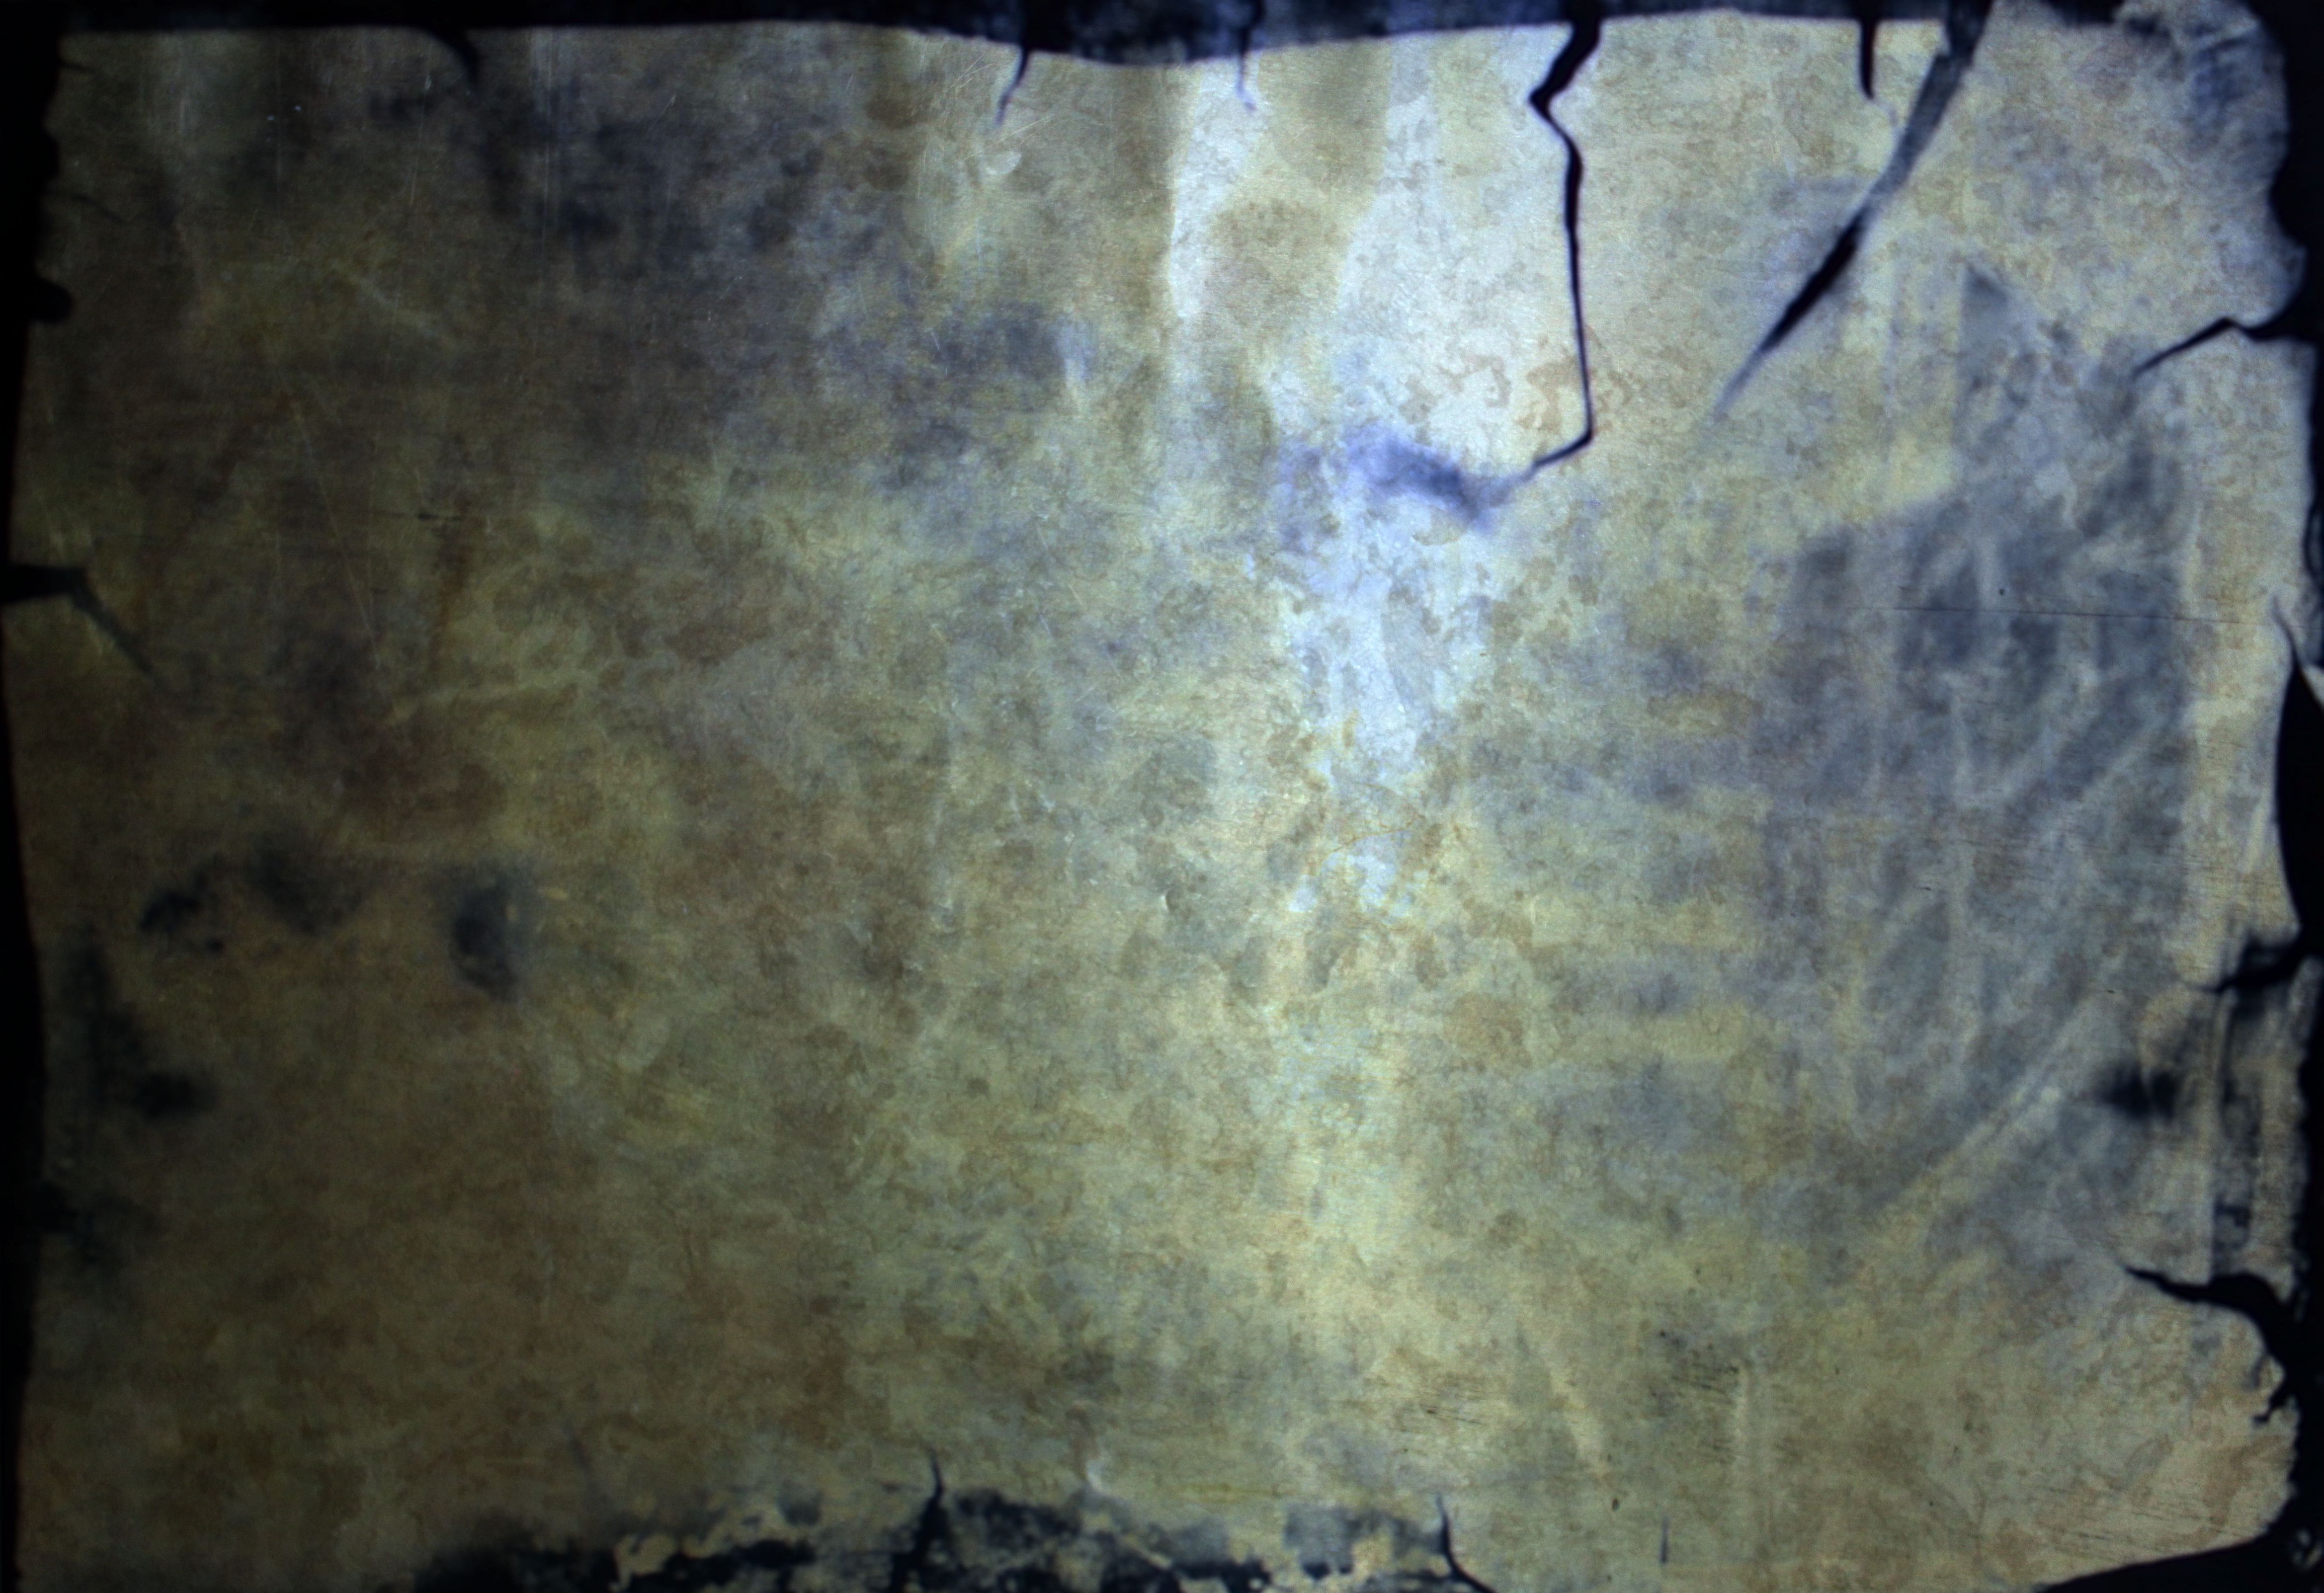
texture, wall, cave, darkness, painting, free, art